Paandav

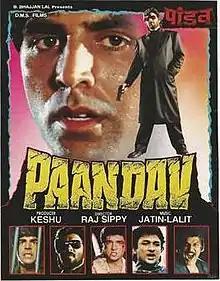
Release poster

Paandav is a 1995 Indian Hindi-language action drama film directed by Raj N. Sippy. It stars Akshay Kumar, Pankaj Dheer and Nandini in lead roles.